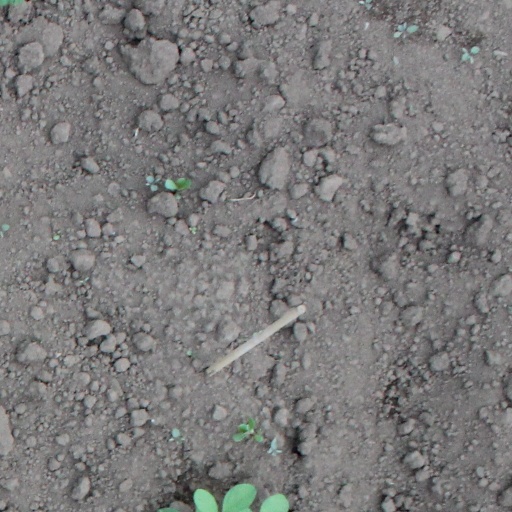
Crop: soybean